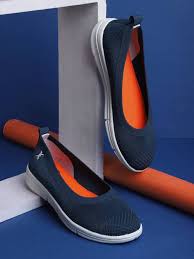
Label: Ballet Flat